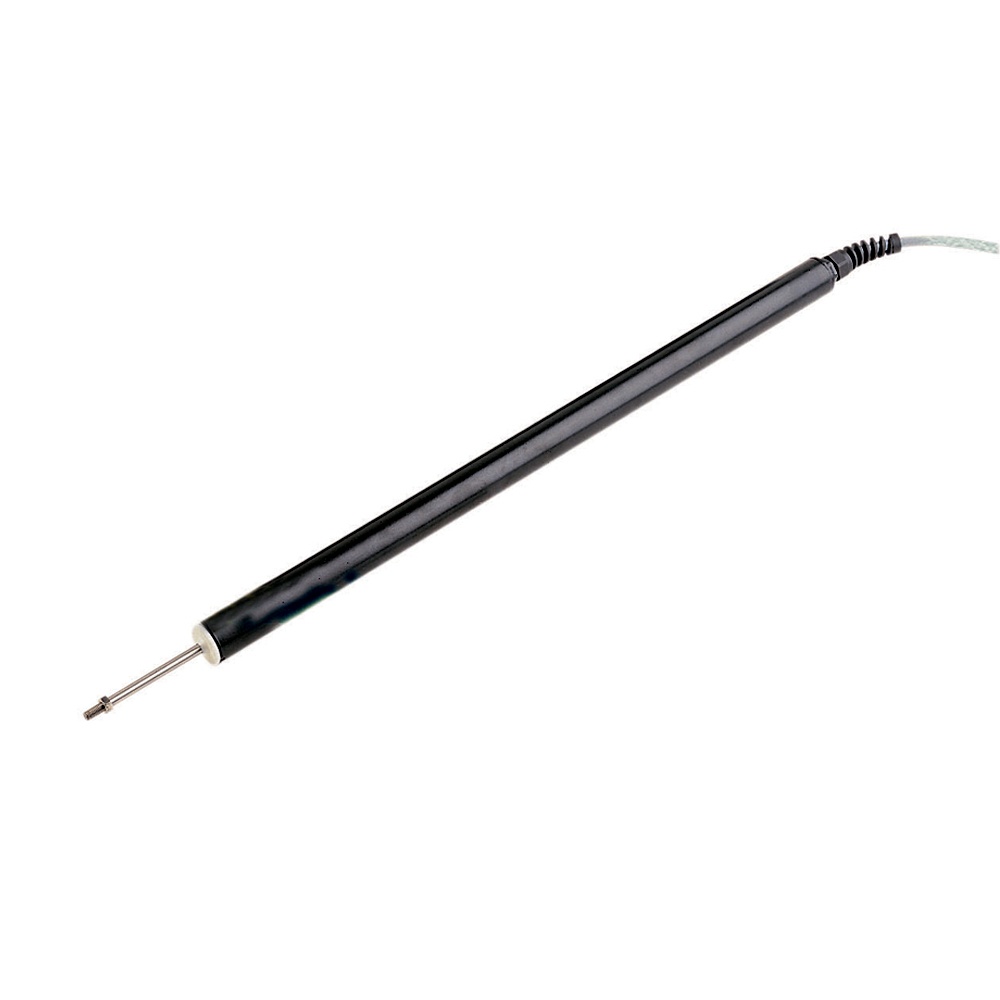
Simrad LF3000 Linear Feedback [20188074]
Brand: Simrad
LF3000 LF3000 is a linear feedback unit for boats with outboard engine. It transforms the linearmovement to an analog signal. Supplied with 8,5 m cable and mounting clamps. The LF3000 is a waterproof feedback unit. It has a 300 mm (11,8") stroke and comes with a special mounting bracket which secures the LF3000 to the cylinder of the existing outboard drive unit. The 8.5m (28') cable is terminated in the LFI3000 Mk2 Linear Feedback Interface according to the wiring diagram. LFI3000 MK2 Linear Feedback Interface LFI3000 Mk2 is an interface unit for LF3000 Linear Feedback. It converts the analog LF3000 signal to a standard digital feedback signal for the autopilot steering computer. Specifications: Type: Parts Box Dimensions: 3"H x 4"W x 22"L WT: 2.8 lbs UPC: 809190313446
Category: Vehicles & Parts > Vehicle Parts & Accessories > Watercraft Parts & Accessories > Watercraft Engines & Motors > Outboard Motors